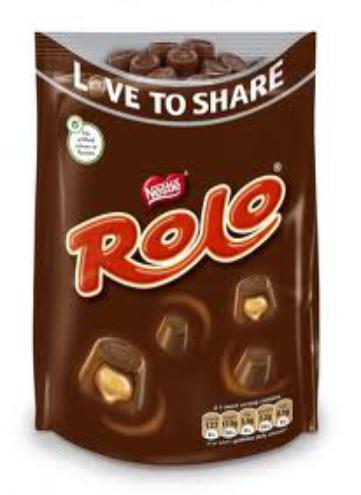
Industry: Food